Usko Meriläinen

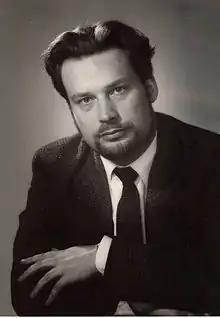
Usko Meriläinen.

Usko Aatos Meriläinen (27 January 1930 – 12 November 2004) was a Finnish composer. He was born in Tampere.